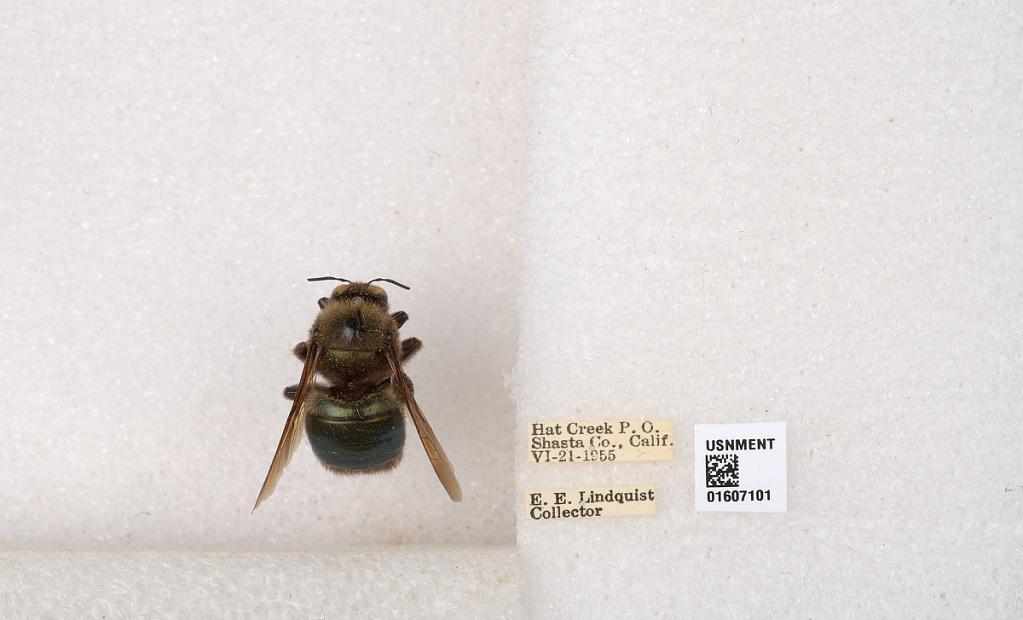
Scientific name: Xylocopa (Xylocopoides) californica californica Cresson
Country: United States
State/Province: California
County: Shasta
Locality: Hat Creek P.O.
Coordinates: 40.8304, -121.514